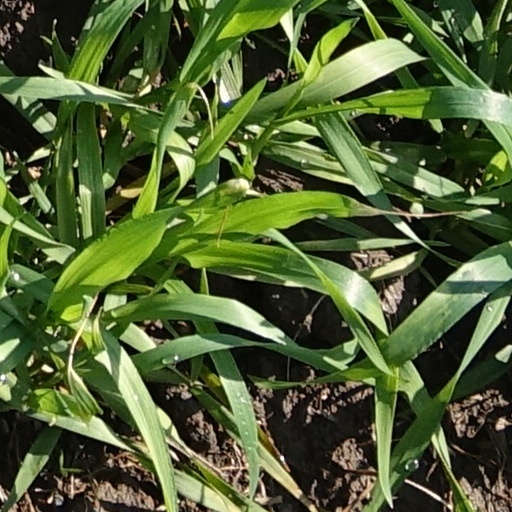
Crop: wheat